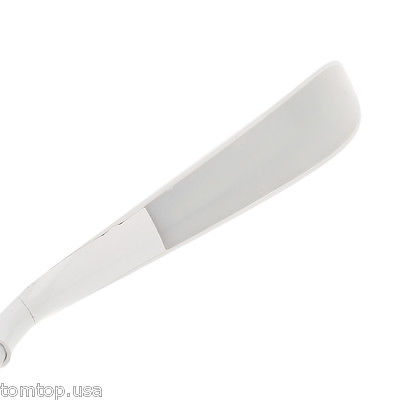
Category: lamp